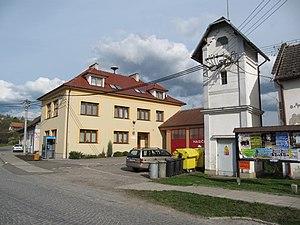
Kudlovice est une commune du district d'Uherské Hradiště, dans la région de Zlín, en République tchèque. Sa population s'élevait à 968 habitants en 2018.